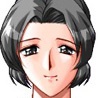
Portrait style: Anime Portrait